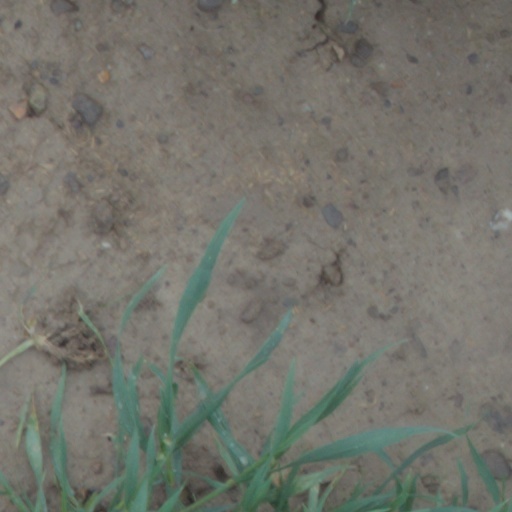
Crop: wheat